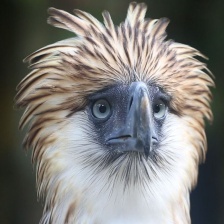
Species: PHILIPPINE EAGLE
Scientific name: PITHECOPHAGA JEFFERYI